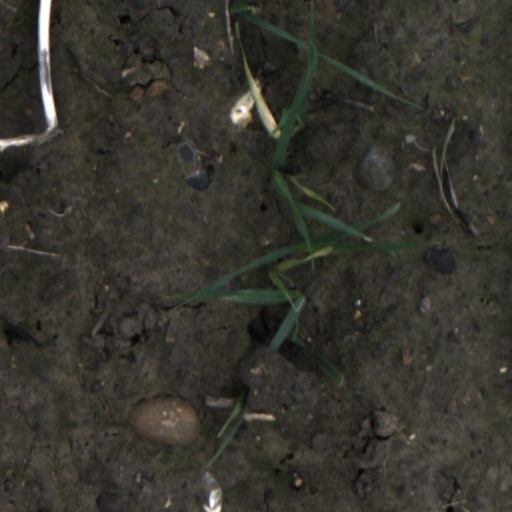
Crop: wheat